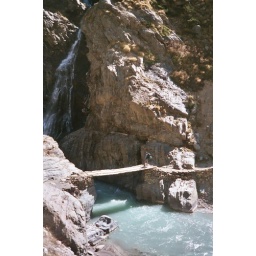
Troubled bridge over water ...